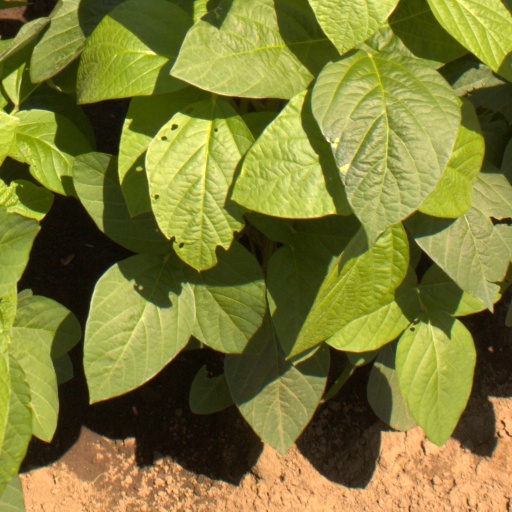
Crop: soybean